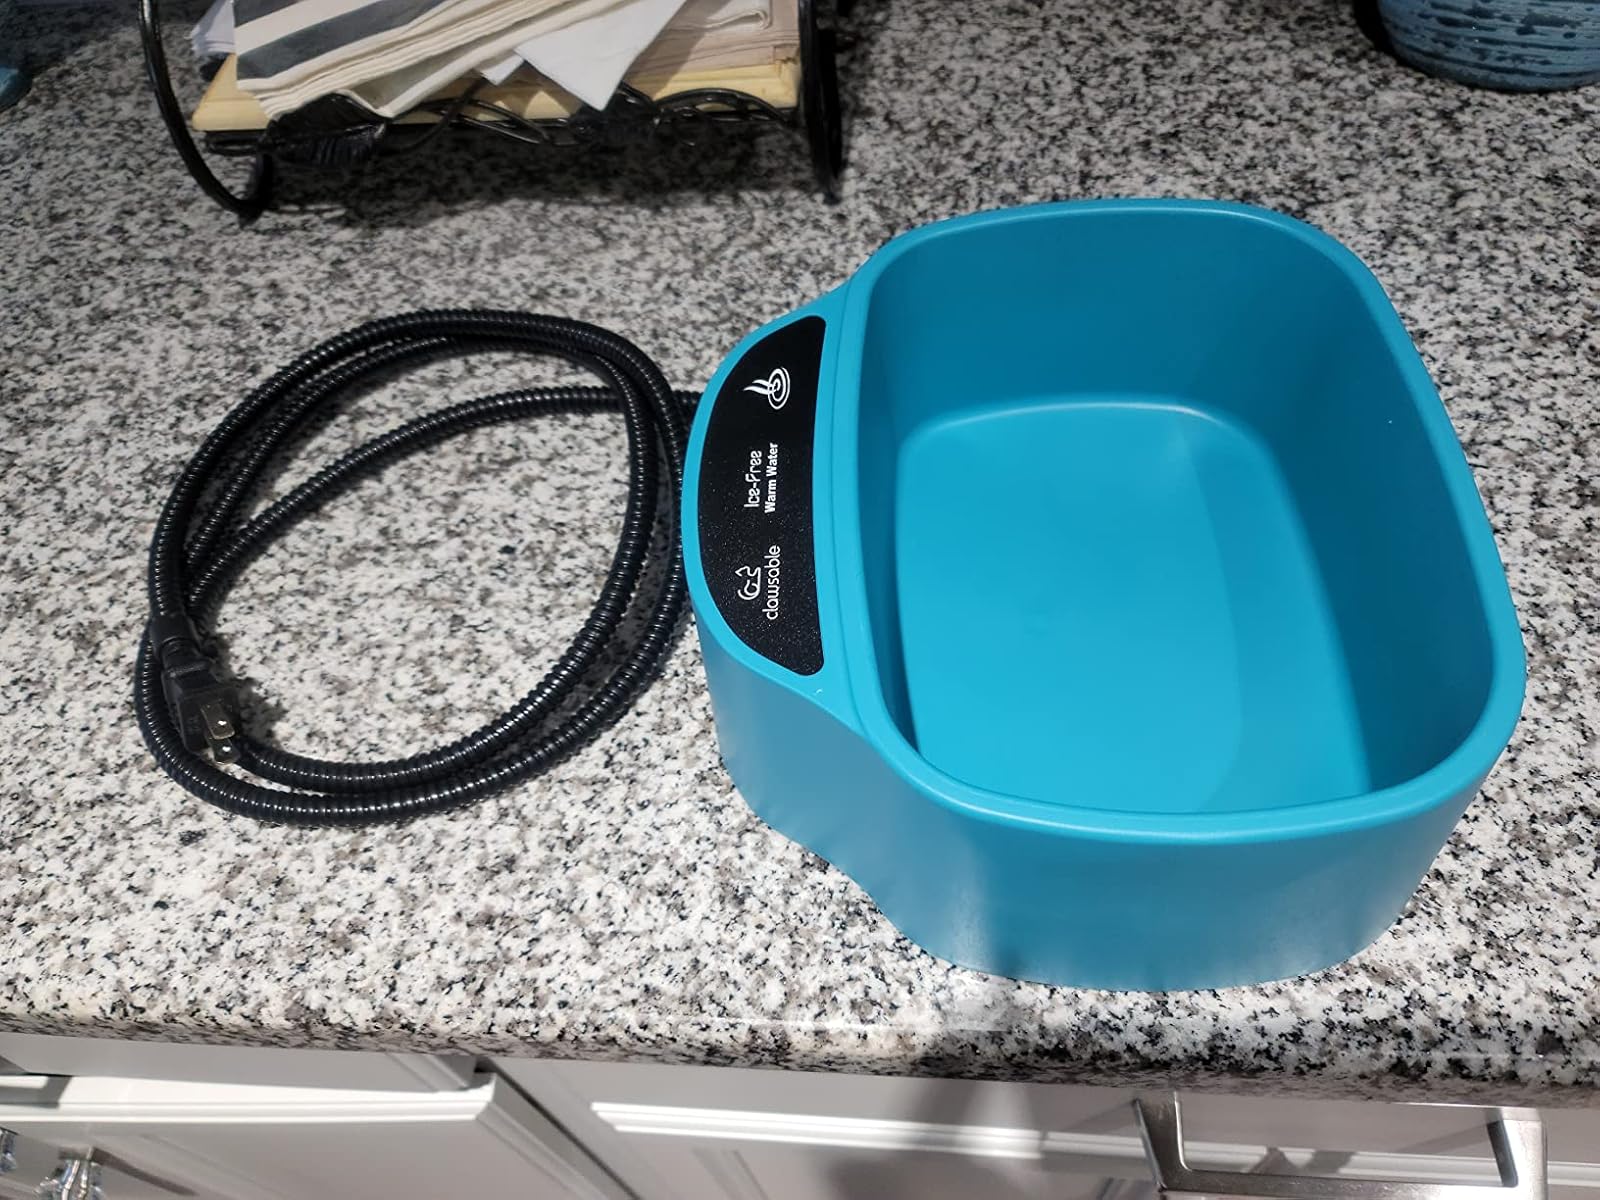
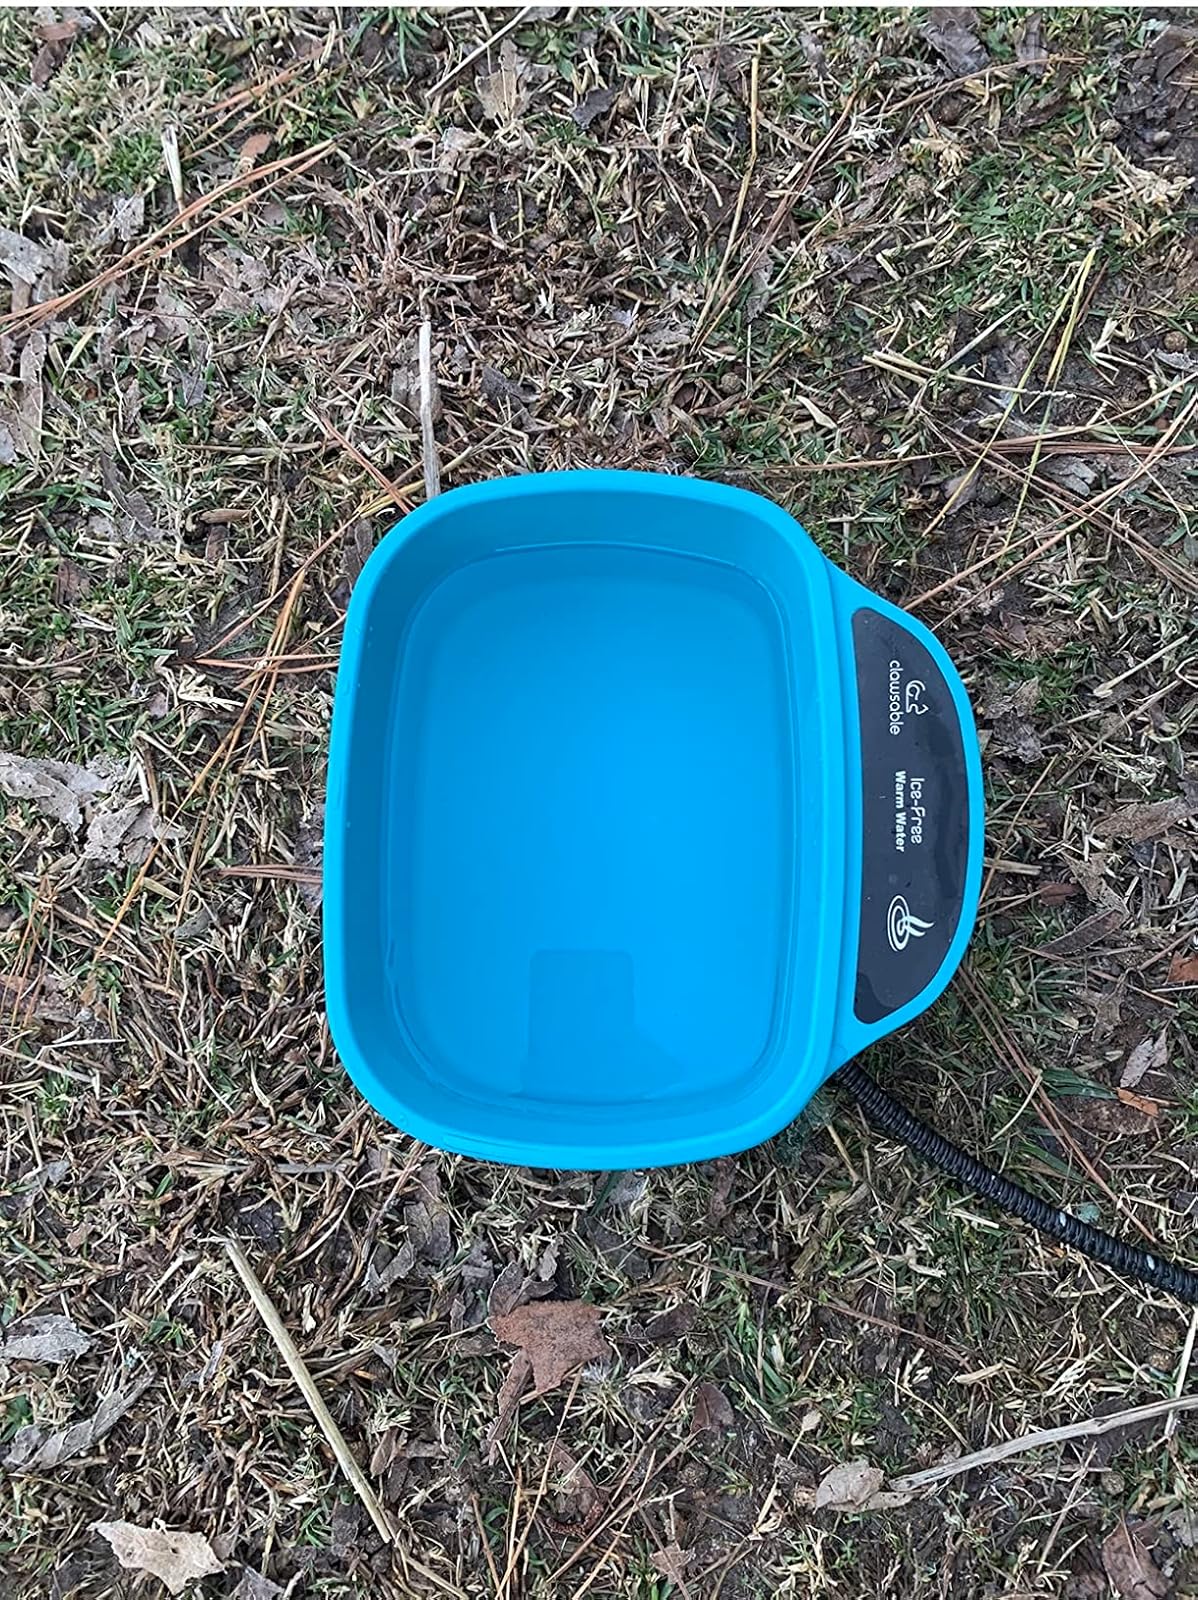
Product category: items_bowl
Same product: yes